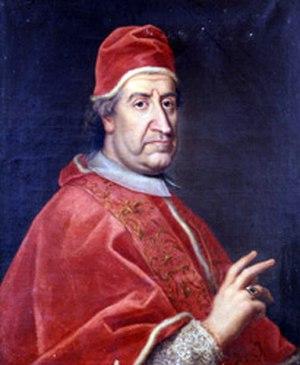
Gianfrancesco Albani, né le 23 juillet 1649 à Urbino dans les Marches et décédé le 19 mars 1721 à Rome, fut le 243ᵉ évêque de Rome, et donc pape de l’Église catholique qu'il gouverna de 1700 à sa mort en 1721, sous le nom de Clément XI.
Henri de Saint-Ignace, né à Ath en 1630 et mort le 1ᵉʳ août 1719, au couvent des Carmes, à la Xhavée, à Souverain-Wandre-lez-Liège, est un prêtre carme wallon de la Réforme de Touraine. Théologien et moraliste, il a été condamné pour jansénisme et s'est déclaré comme l'adversaire de la Compagnie de Jésus, sous les pseudonymes de Christianus Aletophilus et de Liberius Candidus.
Henri de Saint-Ignace, né à Ath en 1630 et mort le 1ᵉʳ août 1719, au couvent des Carmes, à la Xhavée, à Souverain-Wandre-lez-Liège, est un prêtre carme wallon de la Réforme de Touraine. Théologien et moraliste, il a été condamné pour jansénisme et s'est déclaré comme l'adversaire de la Compagnie de Jésus, sous les pseudonymes de Christianus Aletophilus et de Liberius Candidus.
Le conclave de 1700 est un conclave réuni à la suite du décès du pape Innocent XII qui s'acheva par l'élection de Clément XI.
Le conclave de 1700 est un conclave réuni à la suite du décès du pape Innocent XII qui s'acheva par l'élection de Clément XI.